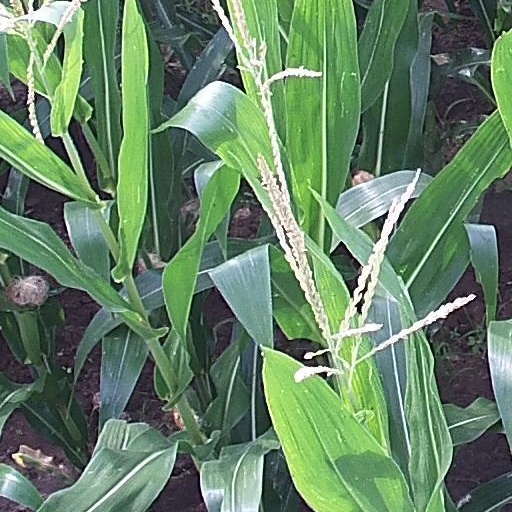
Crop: maize; corn